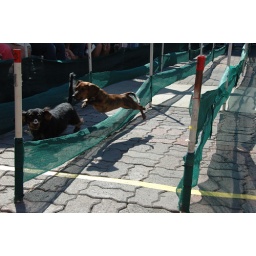
This dog jump over the fence to other side at the finish line.